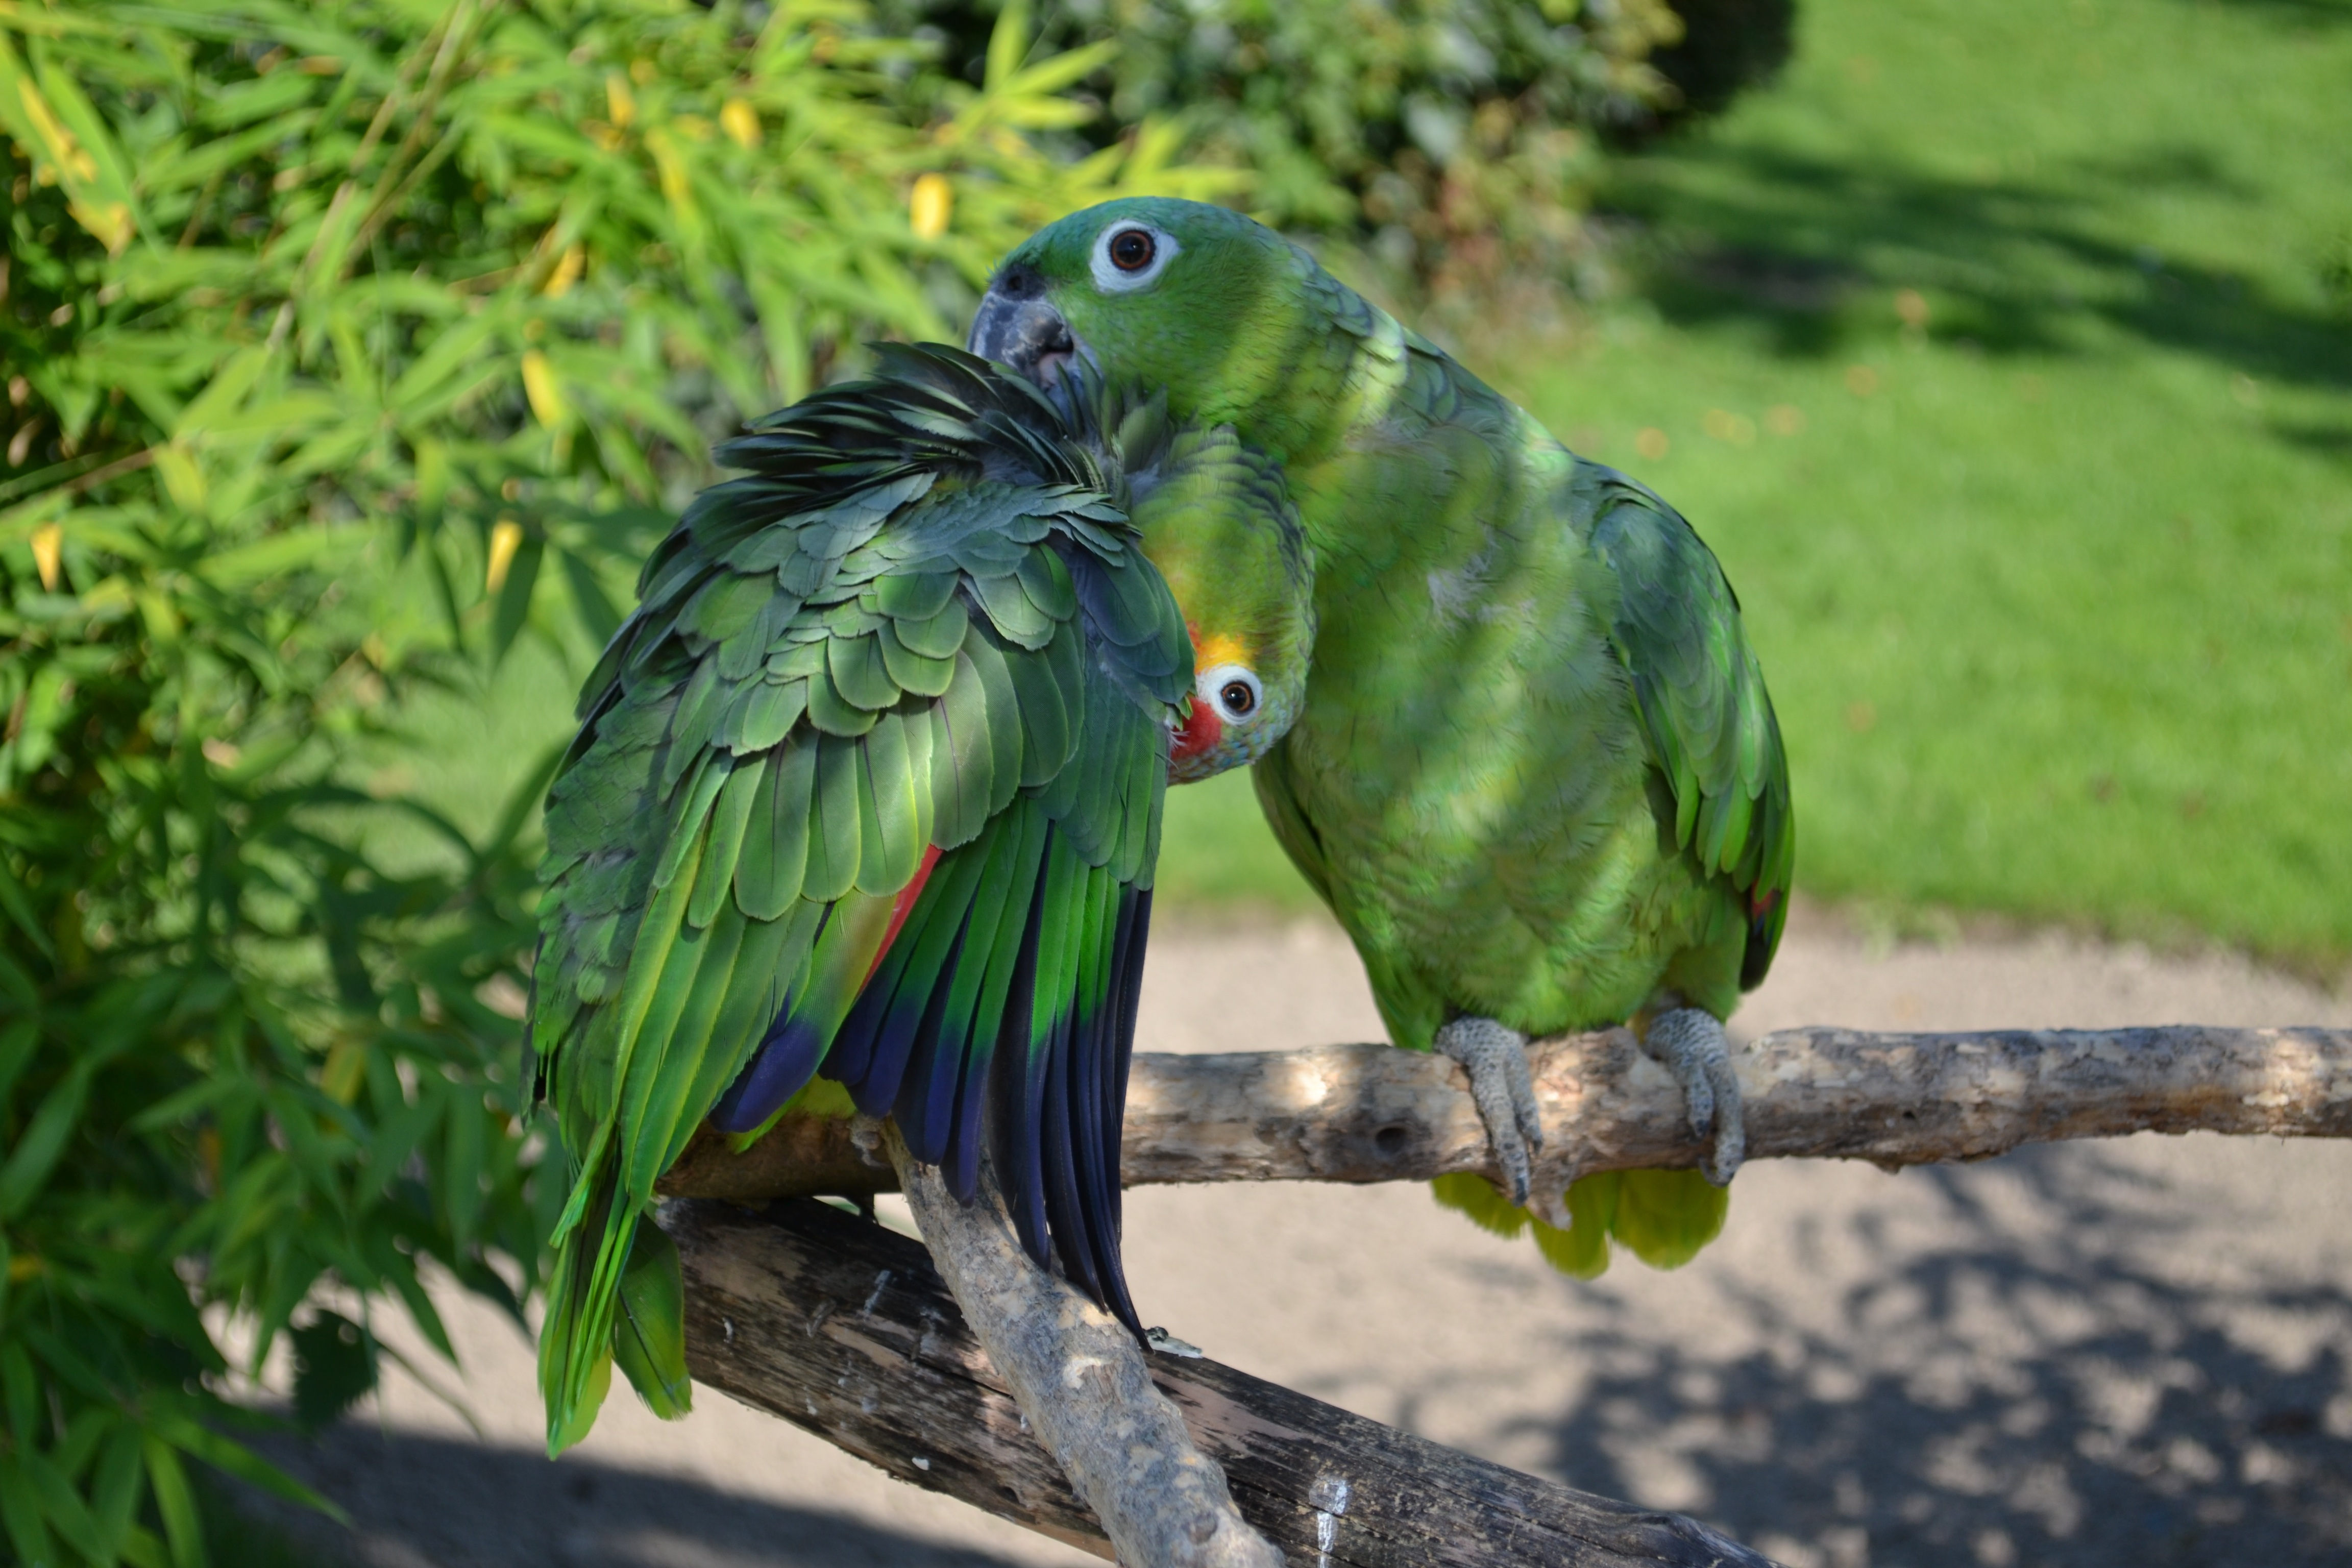
nature, bird, wing, wildlife, green, beak, fauna, lorikeet, lovebird, macaw, birds, animals, vertebrate, parrot, parakeet, bird park detmold, common pet parakeet